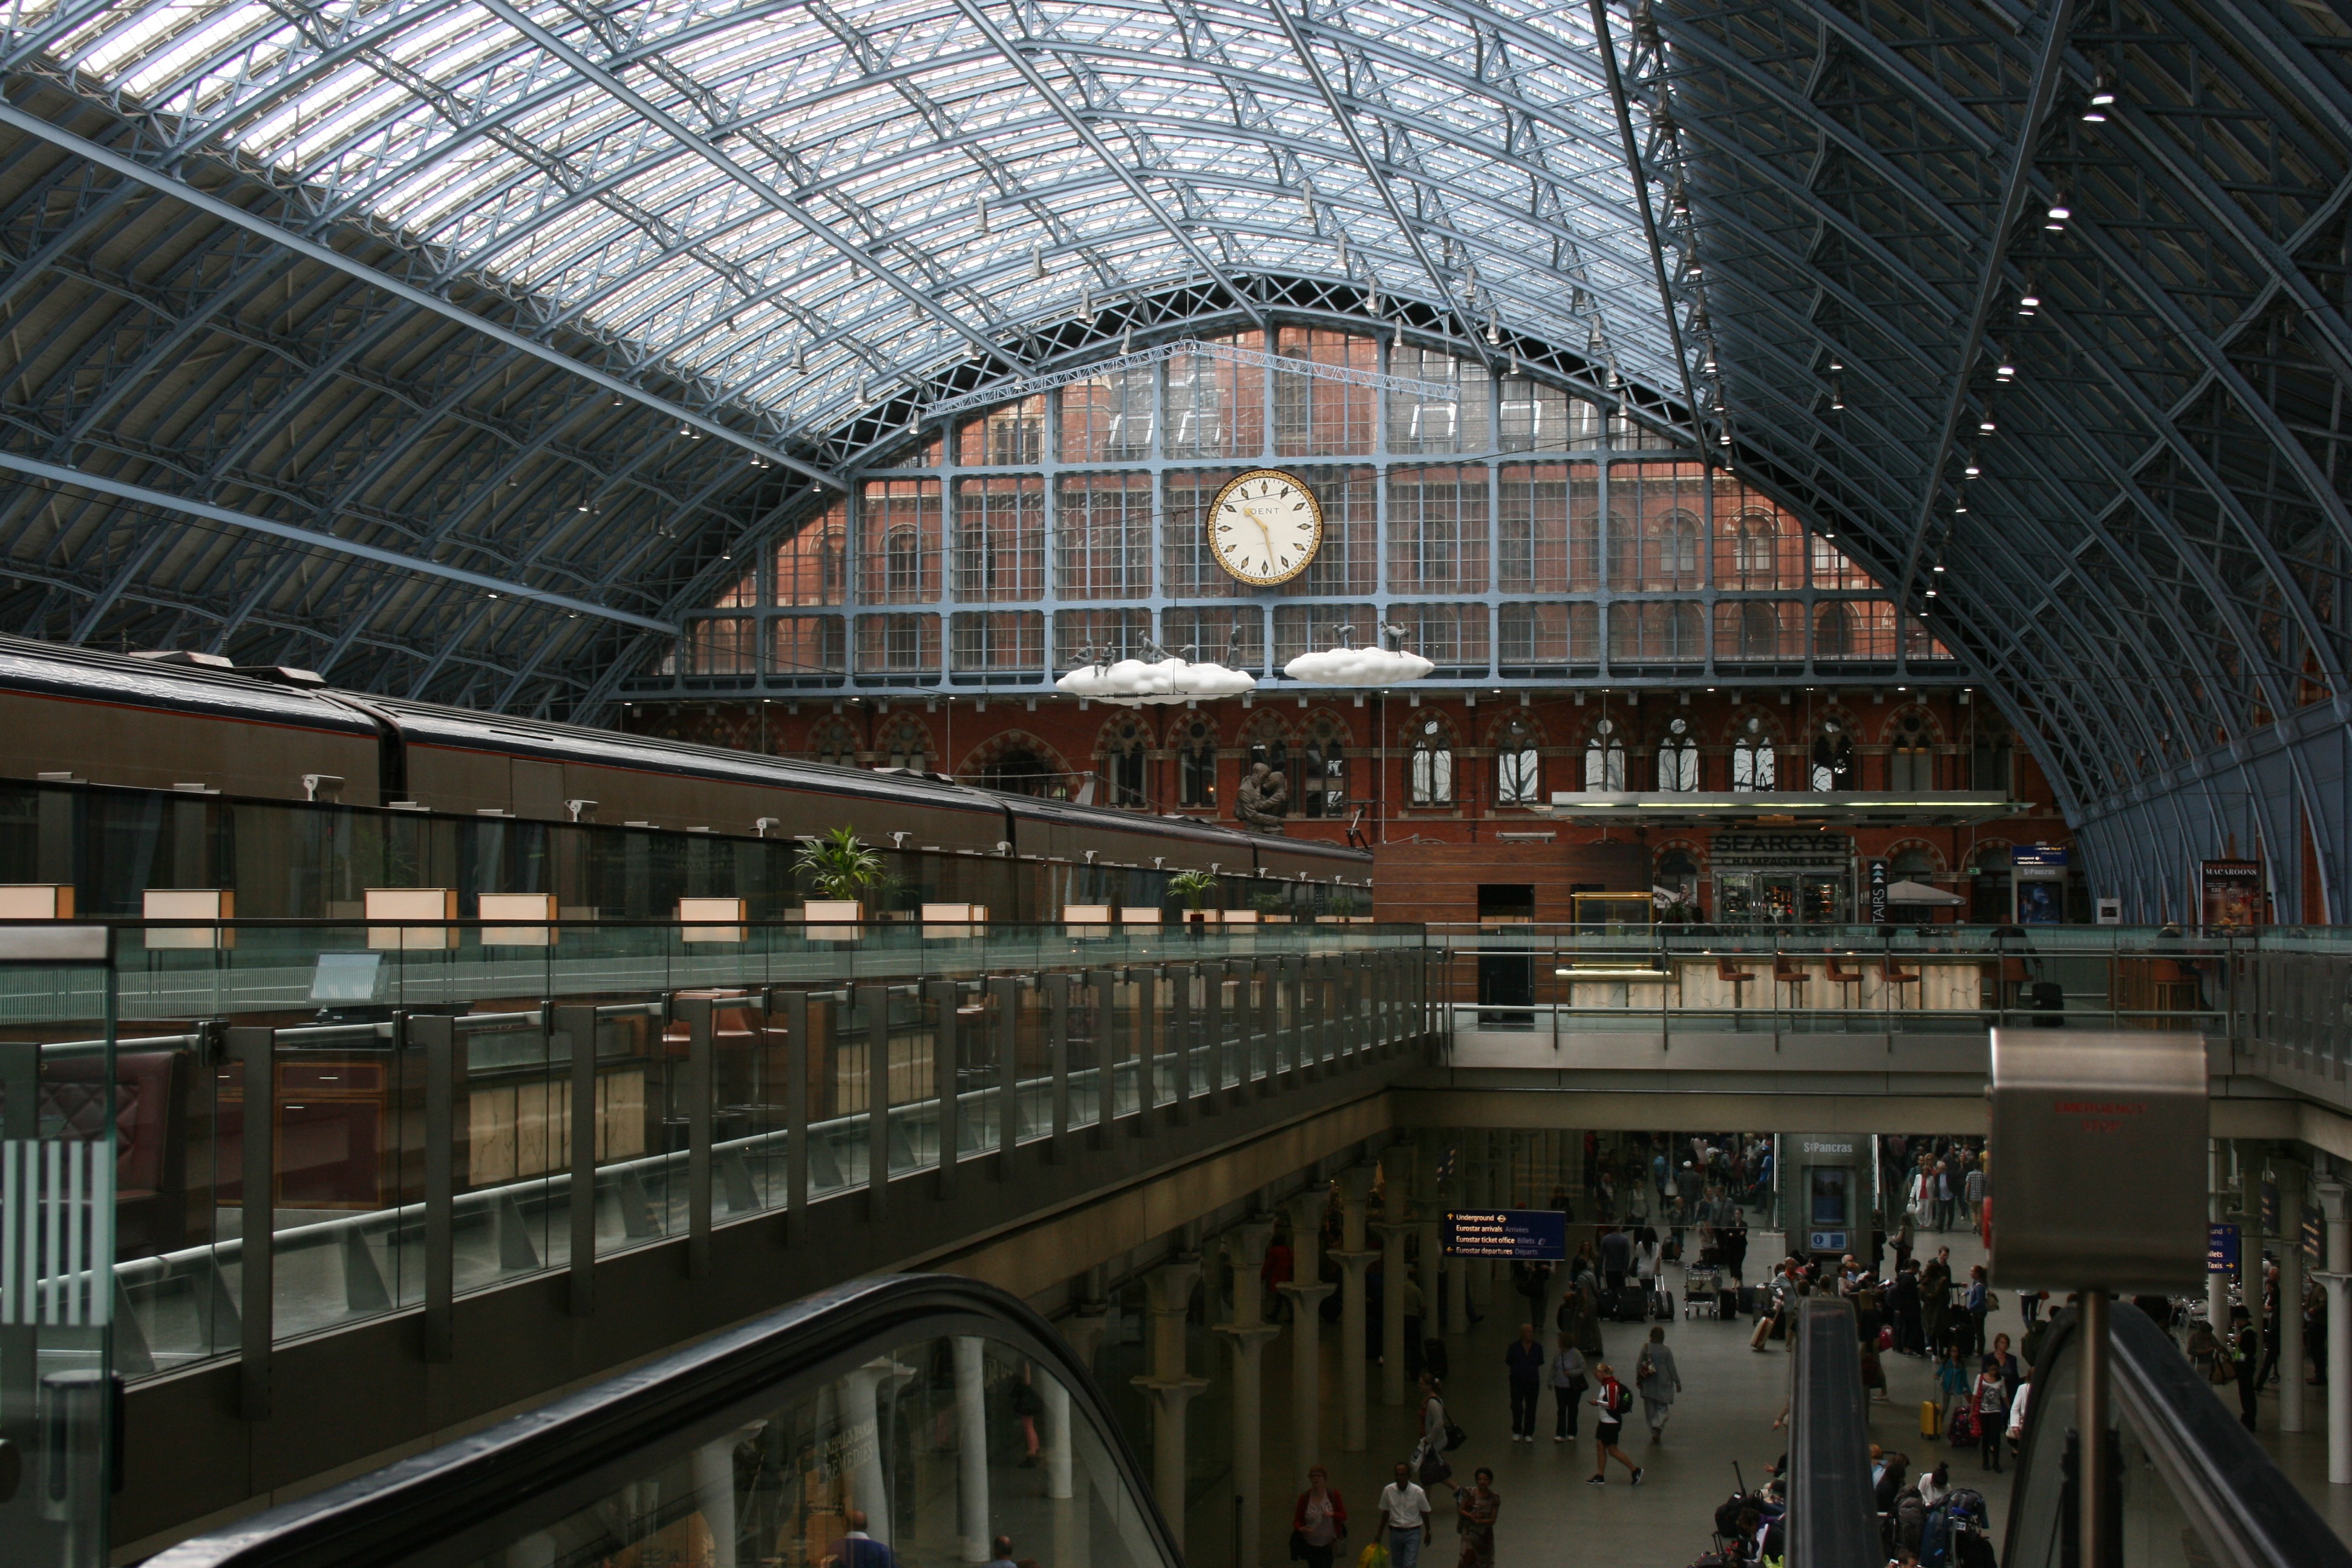
watch, architecture, building, transport, train station, public transport, airport terminal, metro station, london, arena, urban area, metropolitan area, saint pancras station